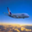
Label: airplane